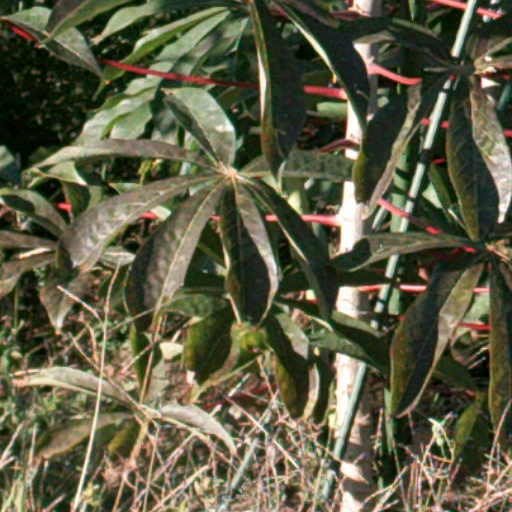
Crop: cassava